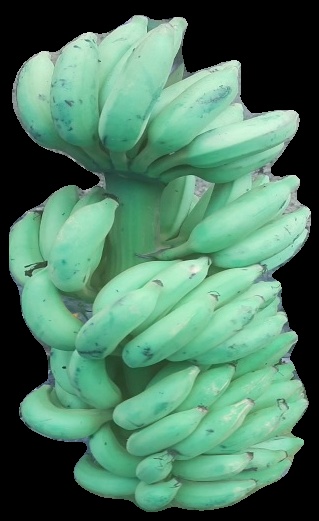
Variety: elakki-bale
Grade: grade2